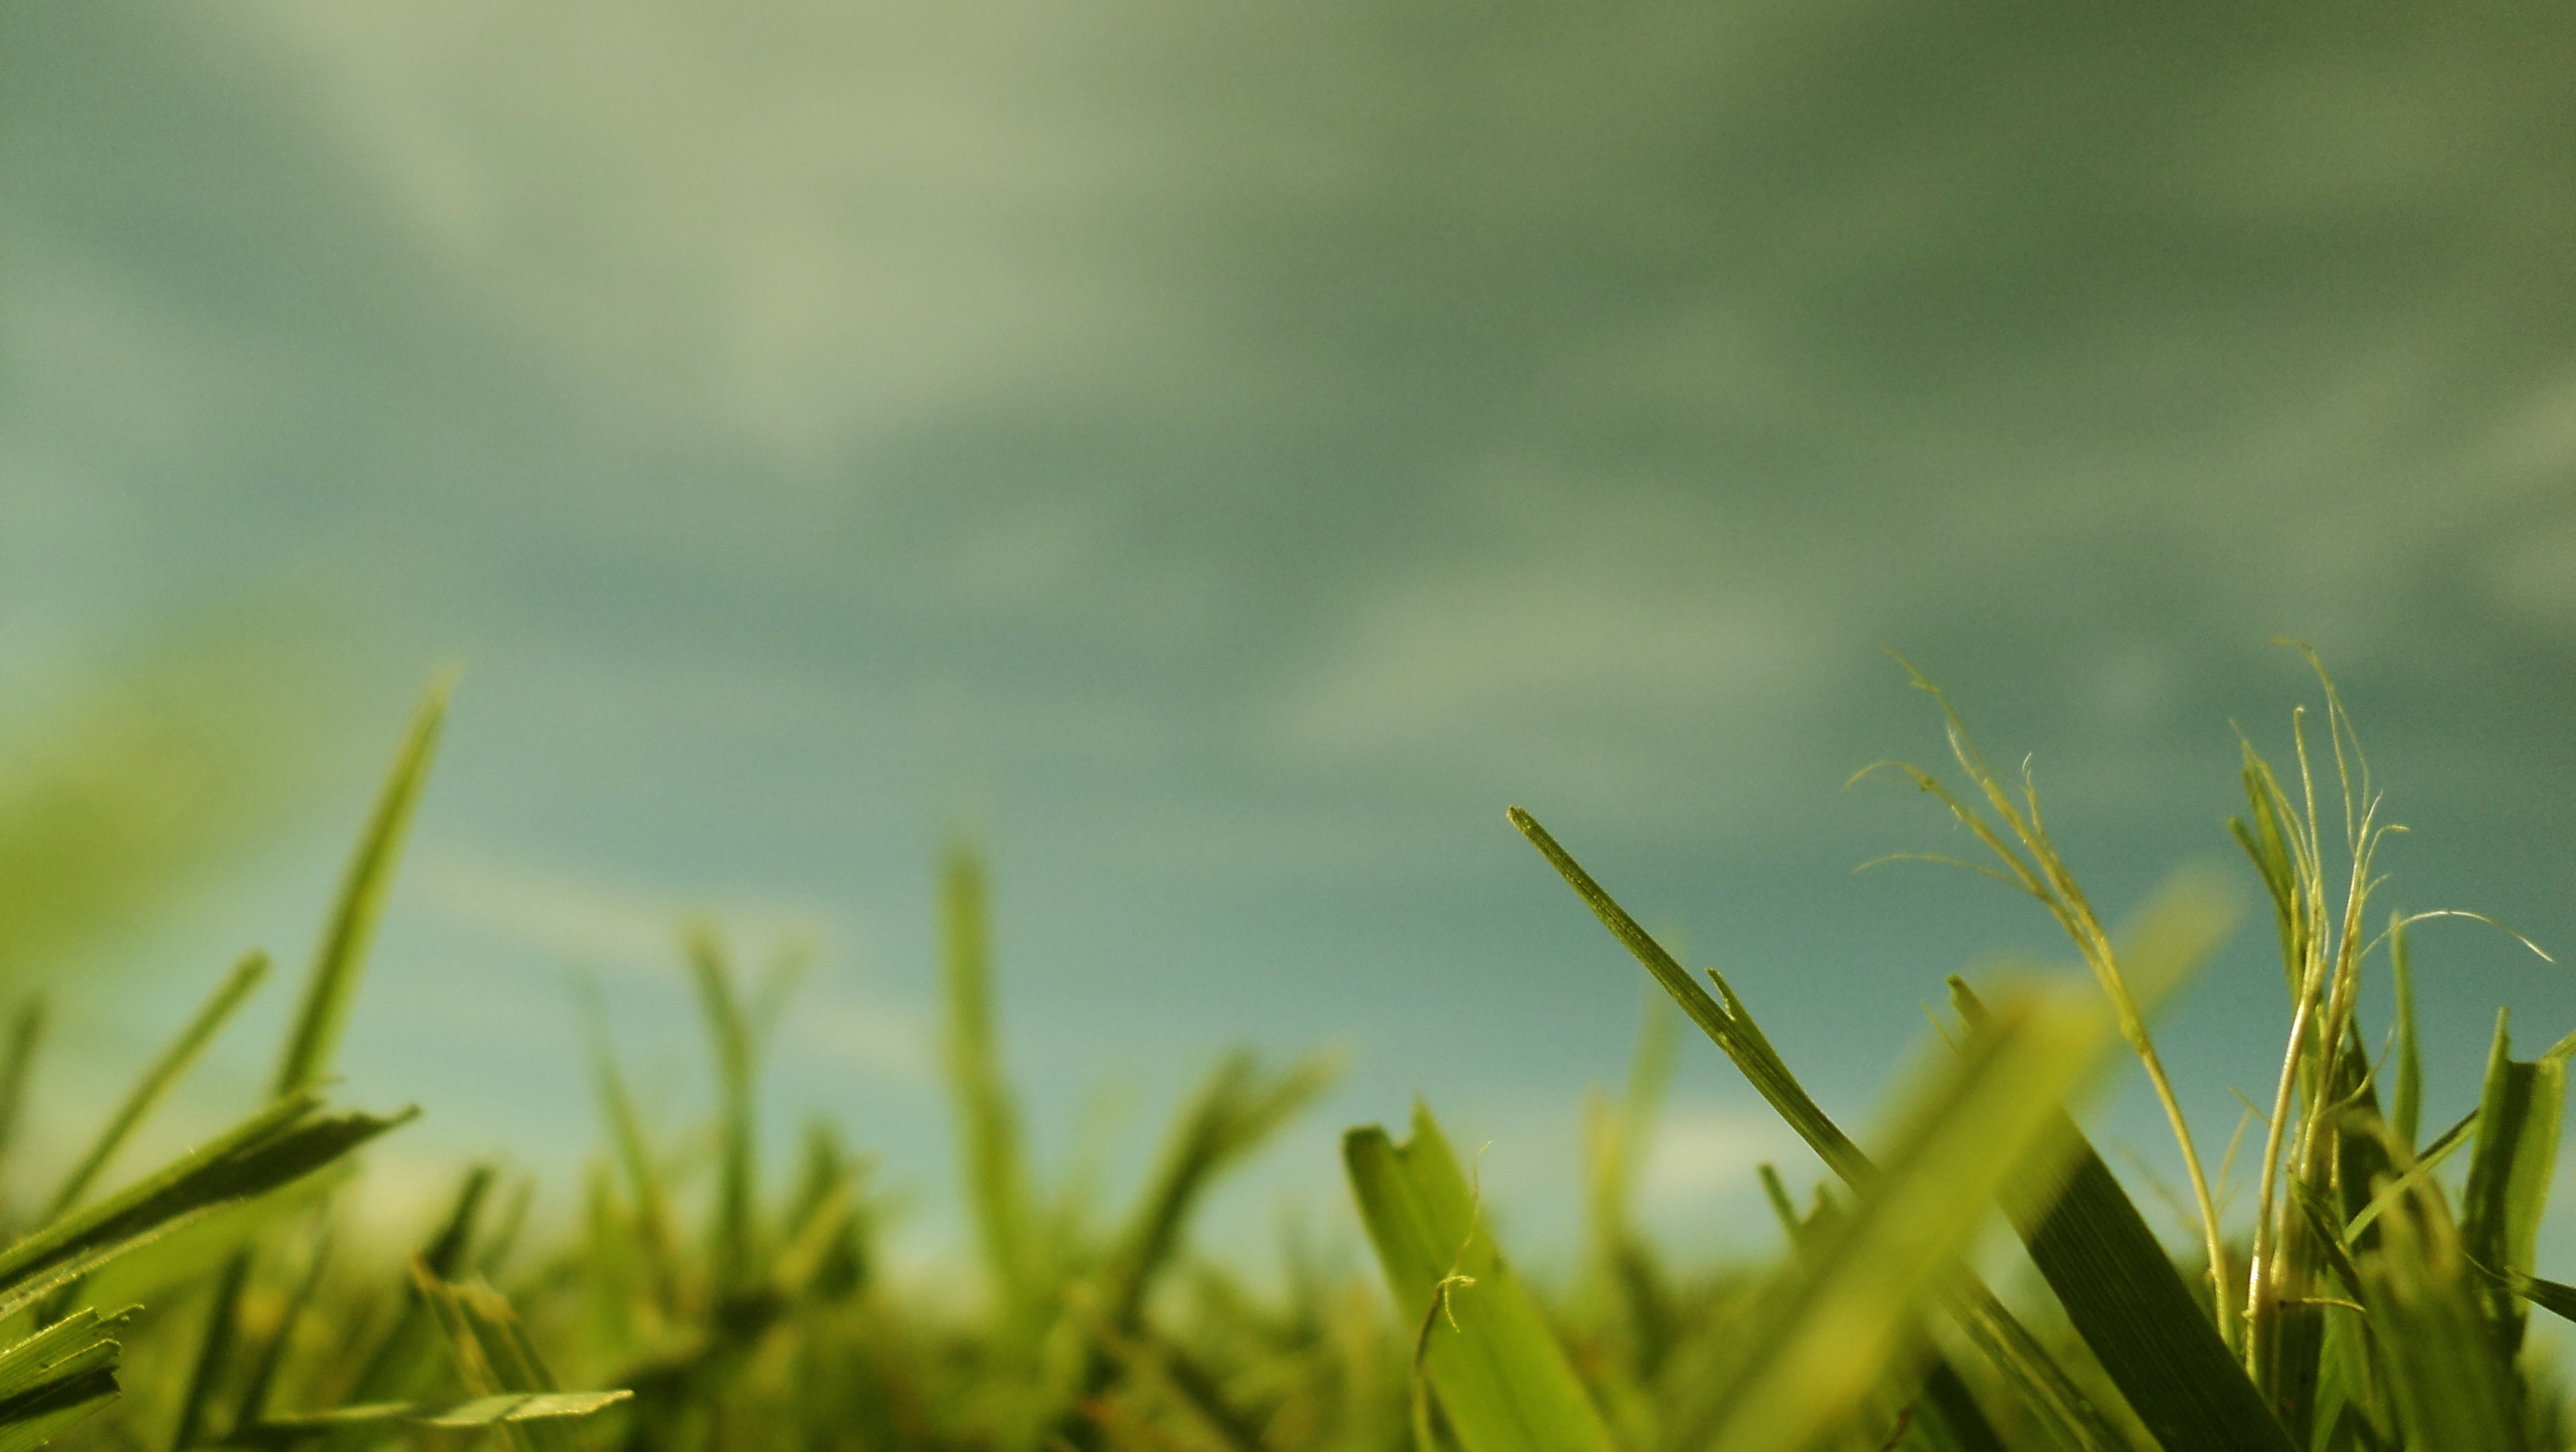
nature, grass, branch, plant, sky, field, lawn, meadow, prairie, sunlight, morning, leaf, flower, green, flora, close up, grassland, macro photography, grass family, plant stem